Hereditary nonpolyposis colorectal cancer

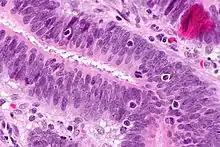

Hereditary nonpolyposis colorectal cancer (HNPCC) is a hereditary predisposition to colon cancer.